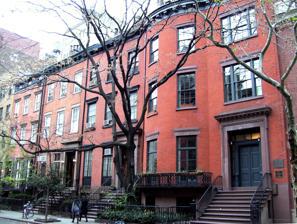
Building: Margaret Sanger Clinic
Country: United States of America
Year built: 1846
United States historic place Margaret Sanger Clinic U.S. National Register of Historic Places U.S. National Historic Landmark New York City Landmark No. 0939 Show map of New York City Show map of New York Show map of the United States Location 17 W. 16th St., New York, New York Coordinates 40°44′17″N 73°59′39″W / 40.73806°N 73.99417°W / 40.73806; -73.99417 Area less than one acre Built 1846 ( 1846 ) Architect Edward Mesier Architectural style Greek Revival NRHP reference No. 93001599 NYCL No. 0939 Significant dates Added to NRHP September 14, 1993 Designated NHL September 14, 1993 Designated NYCL November 9, 1976 The Margaret Sanger Clinic is a historic building at 17 West 16th Street in Manhattan , New York City .  Built in 1846, it is notable as the location of the Clinical Research Bureau , where birth control pioneer Margaret Sanger and her successors provided contraceptive services and conducted research from 1930 to 1973. The building was designated a New York City Landmark in 1976 for its Greek Revival architecture, and was declared a National Historic Landmark in 1993 for its association with Sanger. Description and history The former Margaret Sanger Clinic site is located between Manhattan's Chelsea neighborhood and Union Square , on the north side of West 16th Street between Fifth and Sixth Avenues.  It is one of a series Greek Revival rowhouses that line much of the street's north side.  It is a 3 + 1 ⁄ 2 -story brick structure, with a two-bay facade and dormered gable roof.  The left bay is a locally rare example of a rounded projecting bay, with two sash windows on each level that have brownstone sills and lintels.  The main entrance is in the right bay, recessed under a brownstone surround with a projecting modillioned cornice.  The interior of the building retains many original Greek Revival features, including fireplace surrounds, marble floors, and a winding main staircase. The house was built about 1846 to a design by Edward Mesier. Margaret Sanger opened her first birth control clinic, the Clinical Research Bureau , in 1916, in a building on Amboy Street in Brooklyn that is no longer standing.  It was next quartered in rented rooms on West 15th Street, and purchased this building in 1930 as its first permanent home.  Sanger and her clinic were instrumental in fundamentally altering how Americans talked about sex, venereal diseases, and contraception.  The clinic housed in this building had the space not just to educate women on these matters, but also to provide education to medical professionals that was not widely taught in medical schools at the time. The building is now privately owned. It became a New York City designated landmark in 1976. See also Birth control movement in the United States List of New York City Designated Landmarks in Manhattan below 14th Street List of National Historic Landmarks in New York City National Register of Historic Places listings in Manhattan below 14th Street References